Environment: real
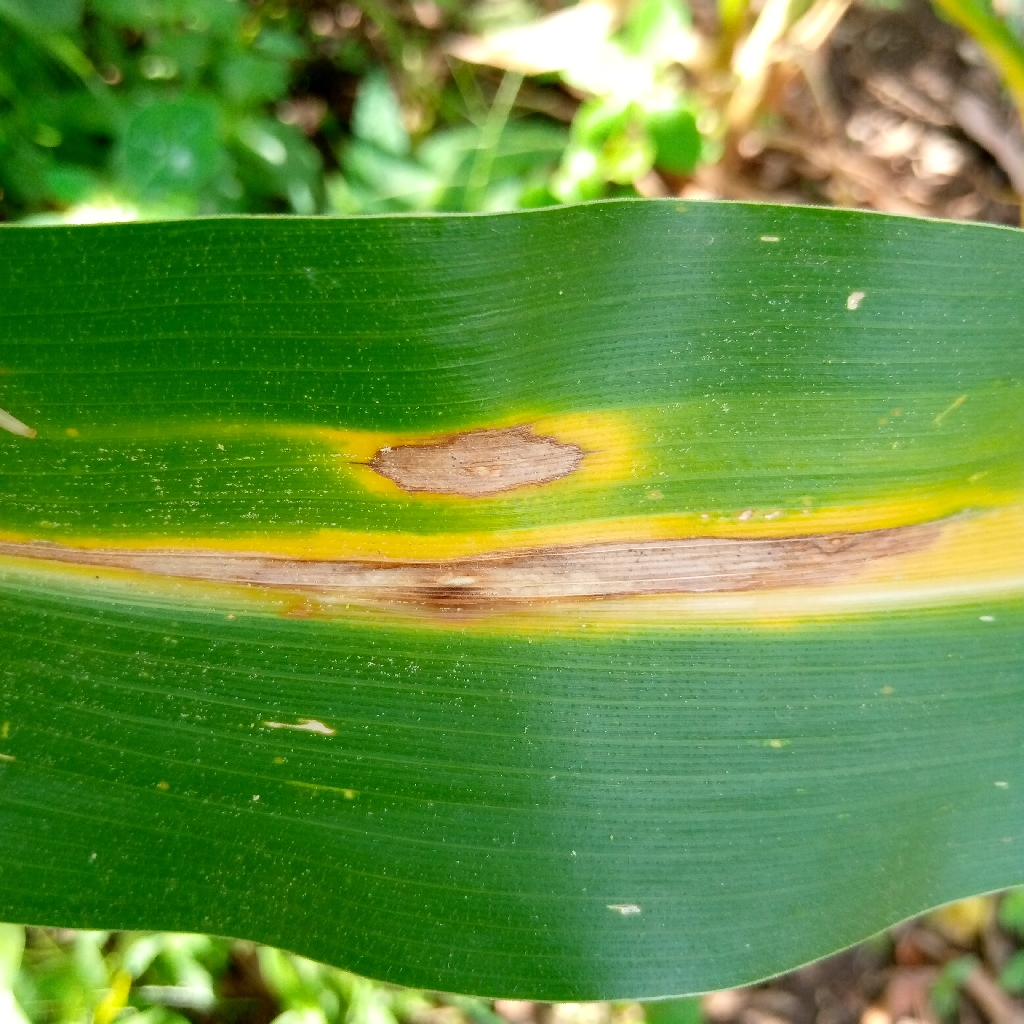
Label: northern_corn_leaf_blight